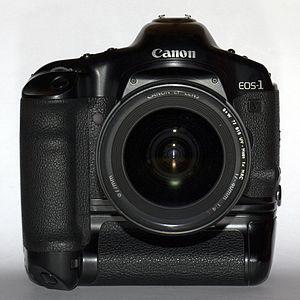
Un appareil photographique reflex mono-objectif est un type d'appareil photographique dans lequel un même objectif sert à la fois à la visée et à la prise de vue. Lors de la visée, un miroir réfléchit vers le verre de visée la lumière en provenance de l'objectif. Ce miroir se relève brièvement lors de la prise de vue, afin de laisser la lumière atteindre la surface sensible. Les appareils reflex mono-objectif peuvent être argentiques ou numériques, de petit ou de moyen format. Ils sont la plupart du temps à objectif interchangeable, à l'exception notable de bridge argentiques. Les modèles les plus courants sont les argentiques 24 × 36 et les numériques de format 4/3 à 24 × 36.